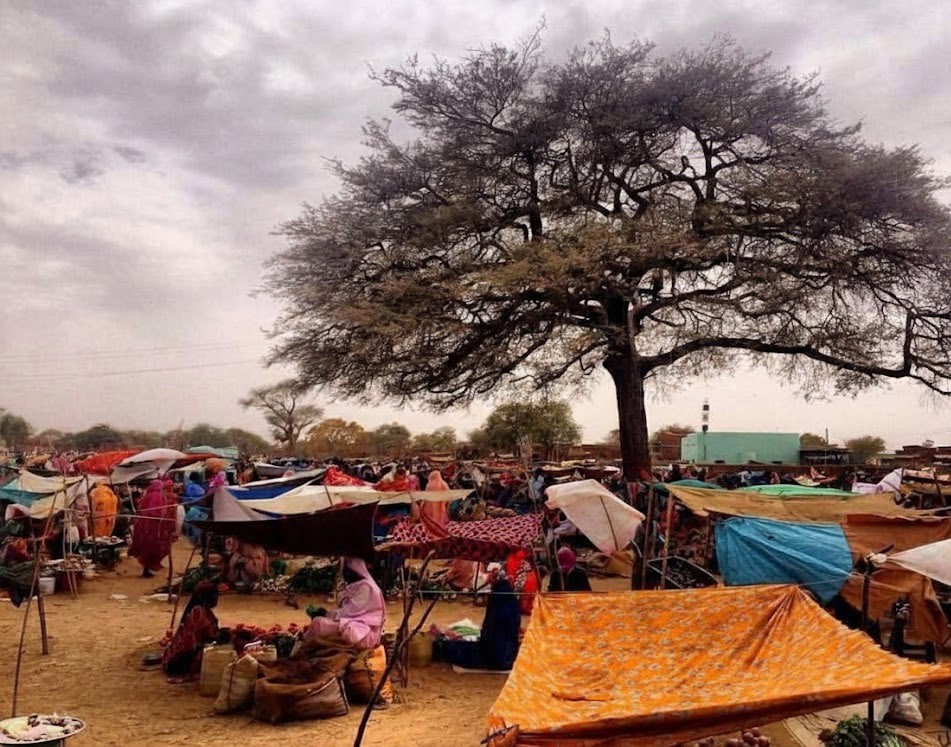
الوصف بالفصحى: مظلات قماشية تظلل المارة والباعة من حرارة الشمس في سوق شعبي
الوصف بالعامية السودانية: مظلات بتاعت قماش مغطية الناس والتجار من الشمس في سوق شعبي
التصنيف: Marketplaces